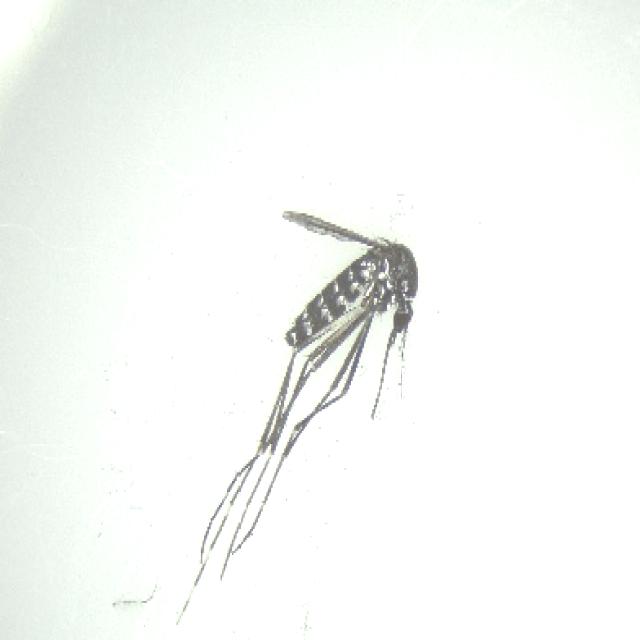
Species: aedes_albopictus